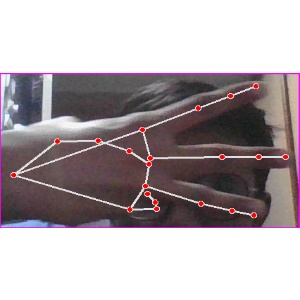
अक्षर: भ